G.I. Joe: Cobra Strike

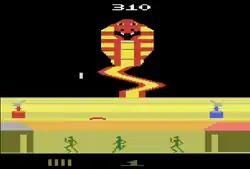
Gameplay screenshot

In the single-player mode, the player controls a G.I. Joe training camp on the bottom of the screen protected by a barrier and armed with two laser cannons. In this mode the goal is to keep the giant Cobra-operated robot snake from destroying the shield and thus the training camp by hitting it eight times. The Cobra robot shoots venom and laser beams.